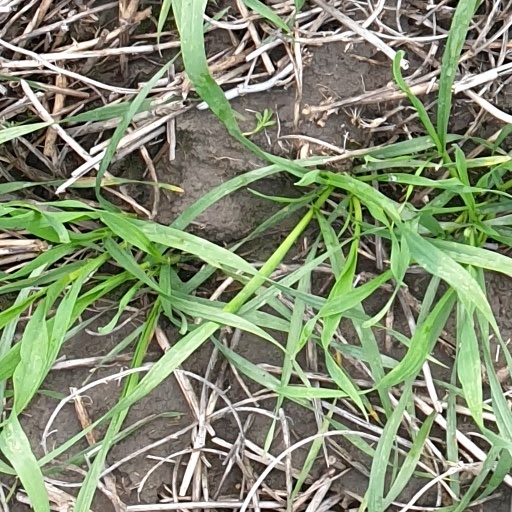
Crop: wheat